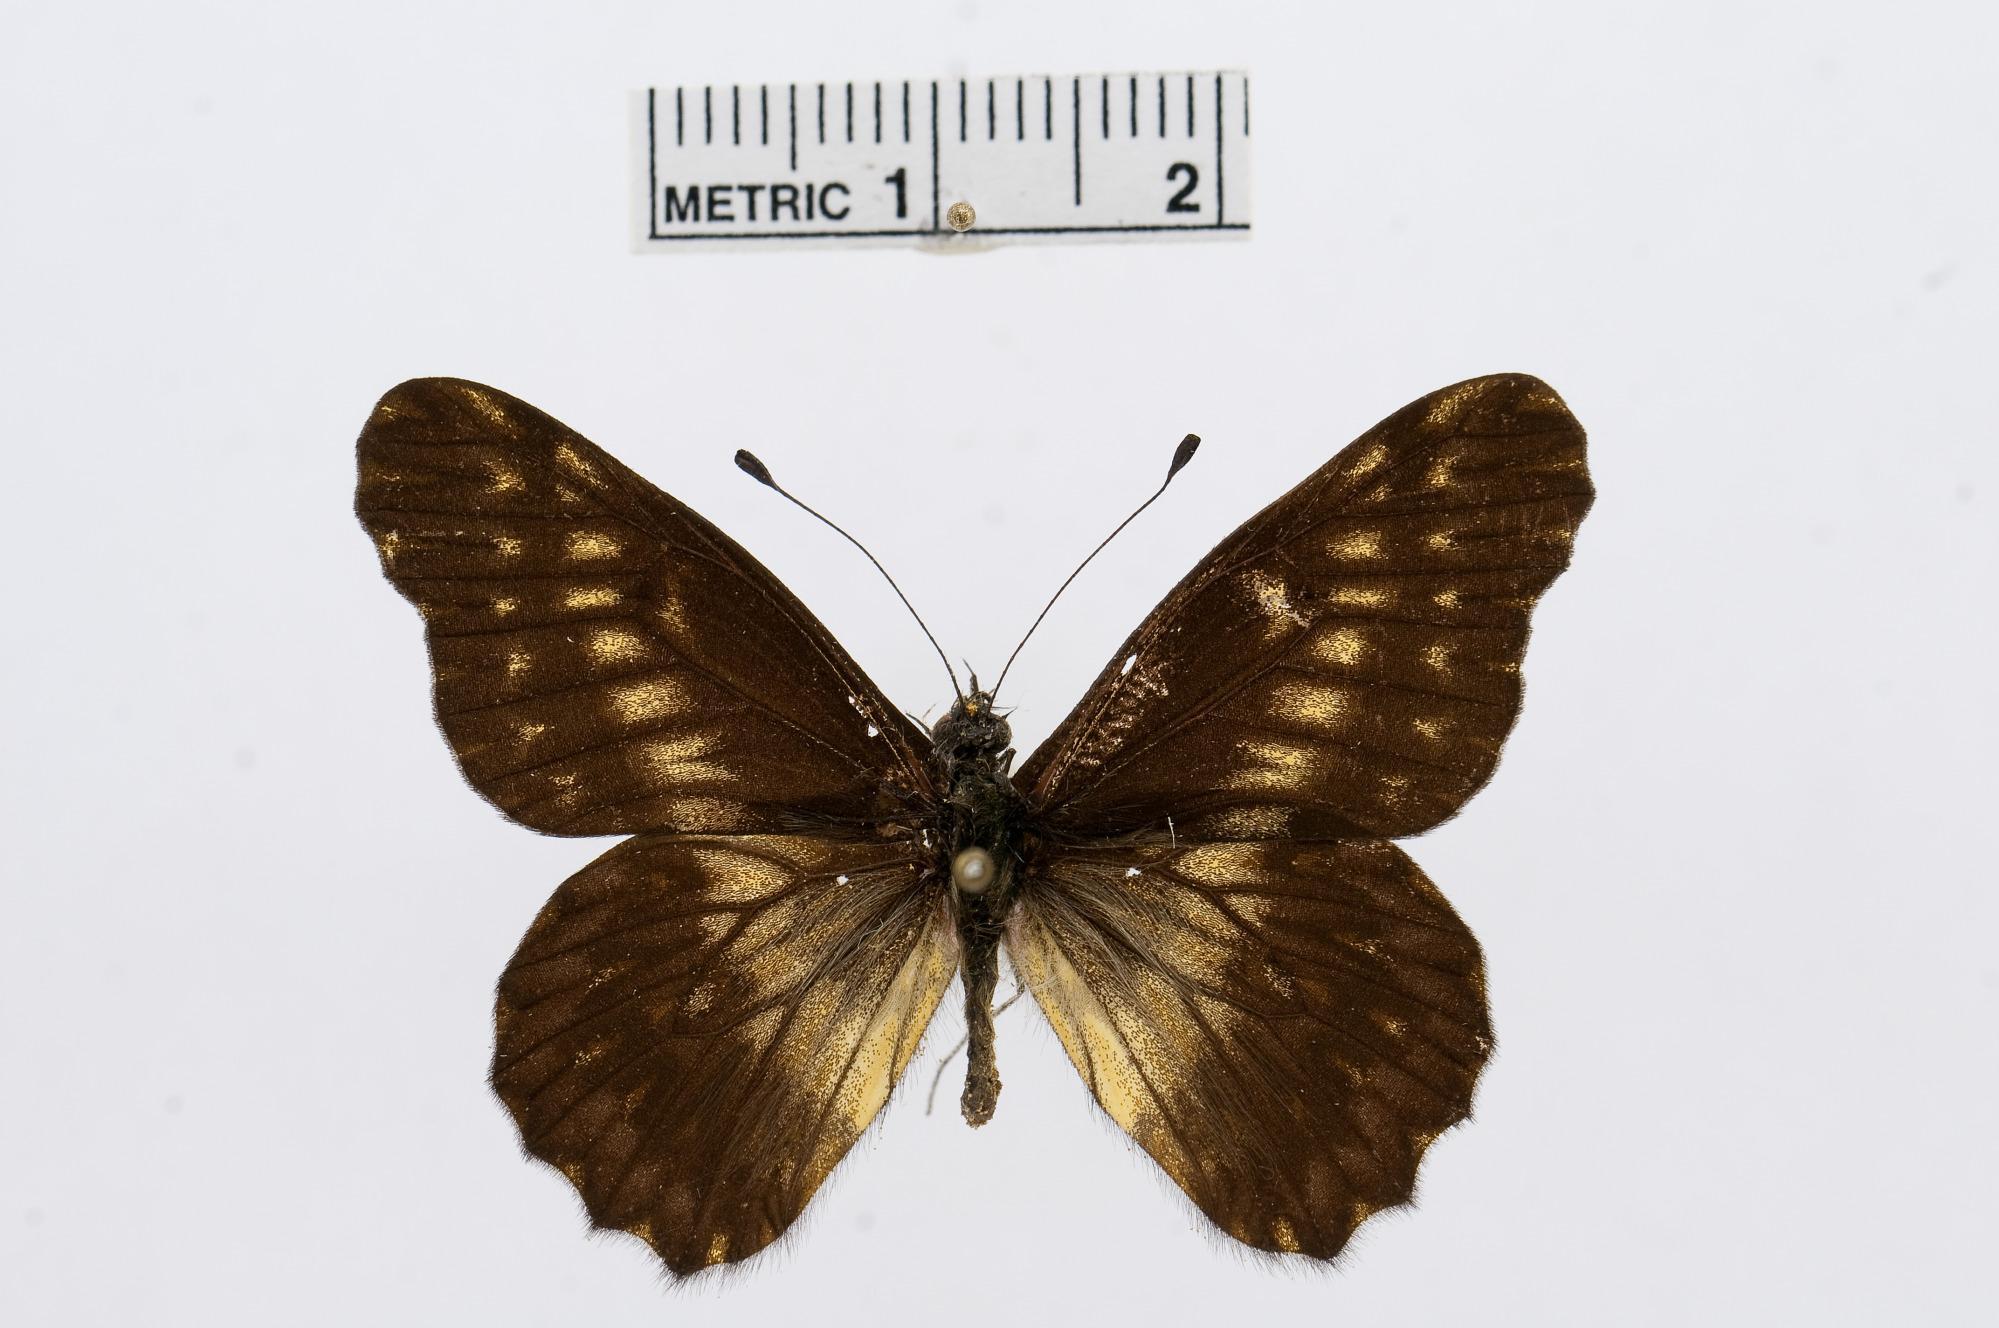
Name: Catasticta huancabambensis
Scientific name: Catasticta huancabambensis
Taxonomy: Animalia, Arthropoda, Hexapoda, Insecta, Lepidoptera, Pieridae, Pierinae